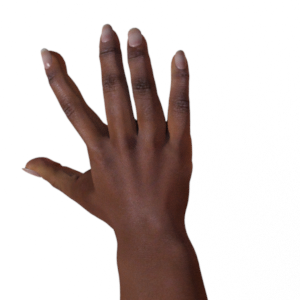
Label: paper